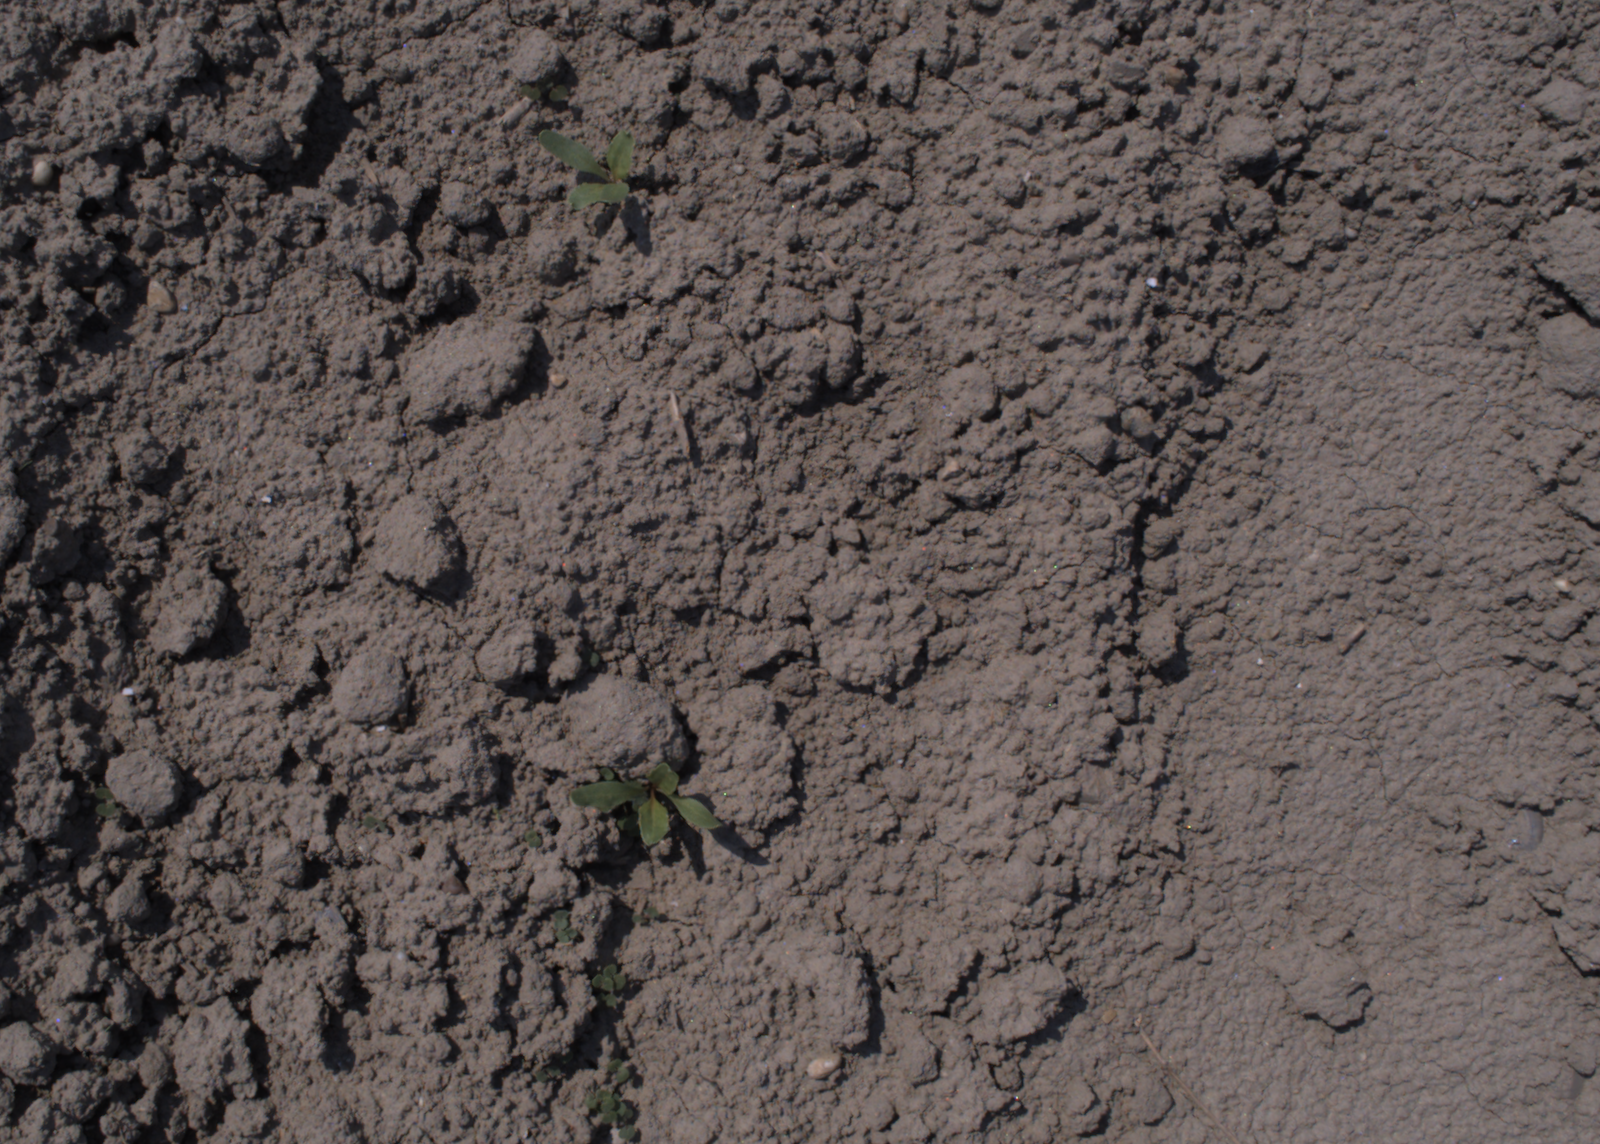
Capture date: 10.08.2020 12:17:45
Weather: sunny
Wind: light
Seeding date: 21.07.2020
Plant canopy height (mm): 930